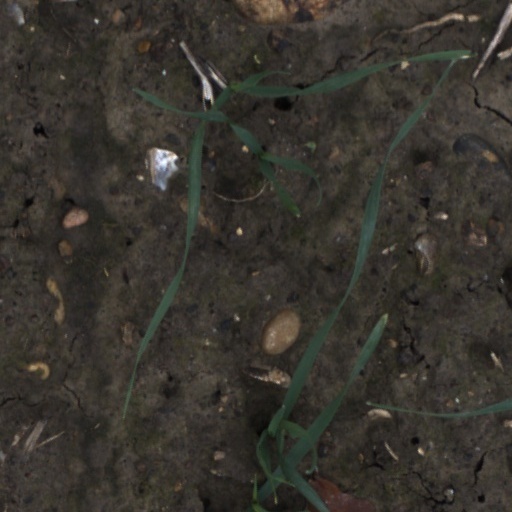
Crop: wheat